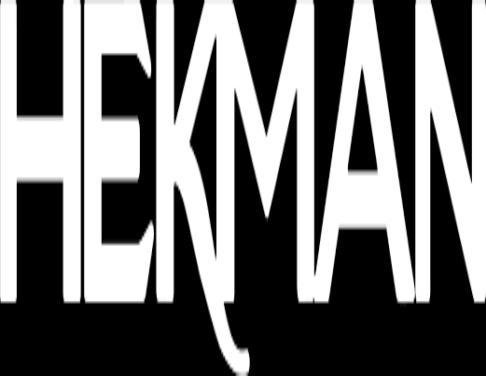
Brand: hekman
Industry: Necessities